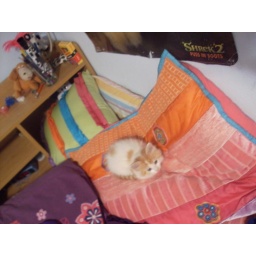
kitty in a kid's bed